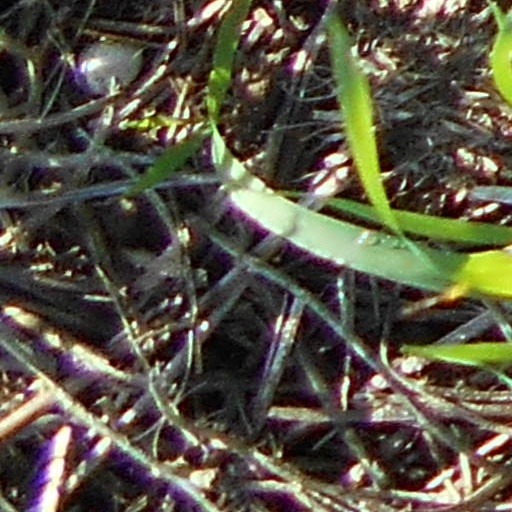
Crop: wheat